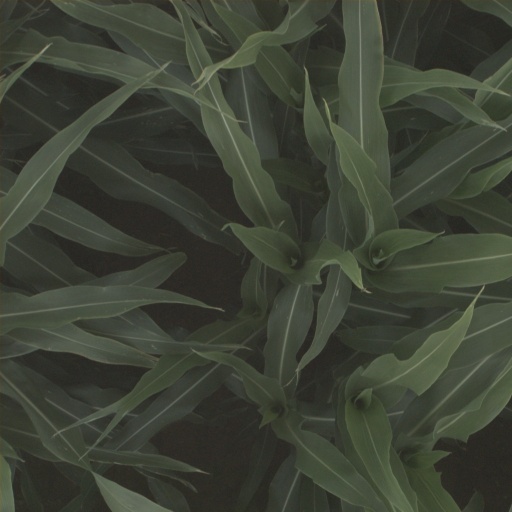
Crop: sorghum